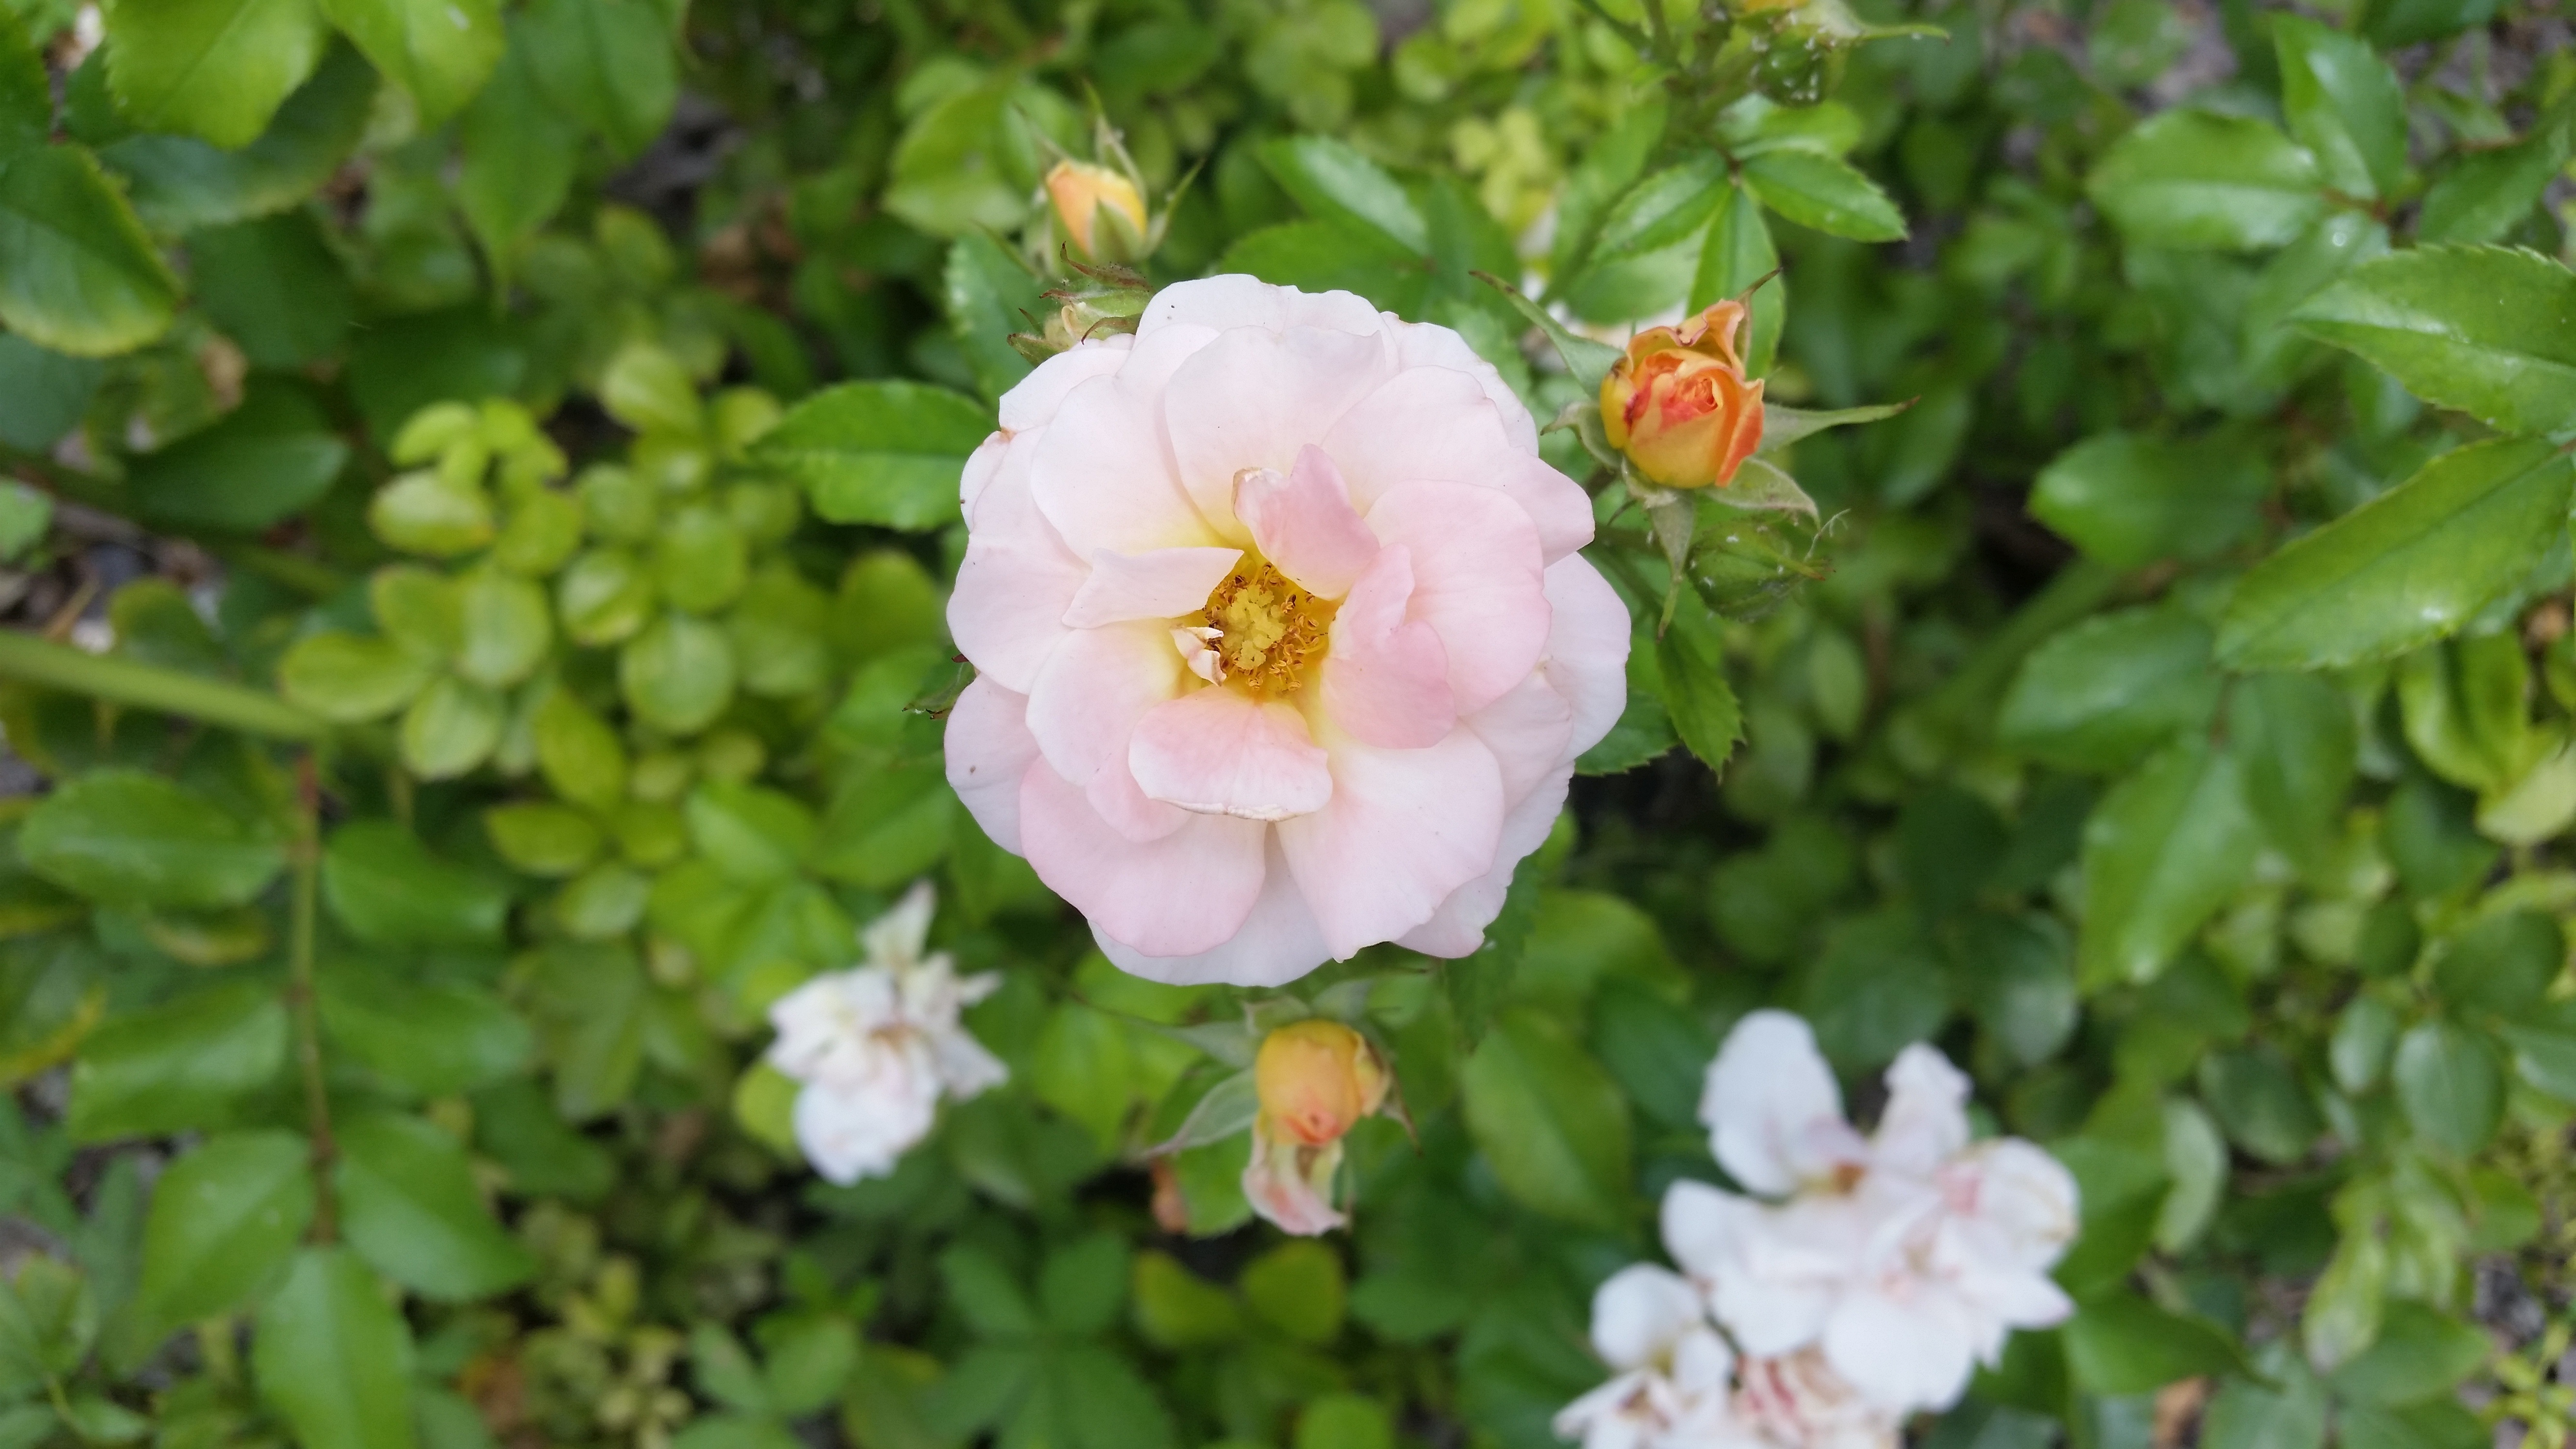
blossom, plant, flower, rose, botany, garden, flora, shrub, flowering plant, garden roses, rose family, burnet rose, land plant, rosa rubiginosa